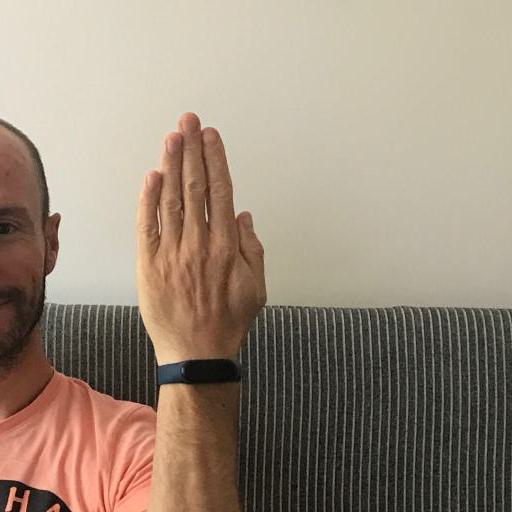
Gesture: stop_inverted